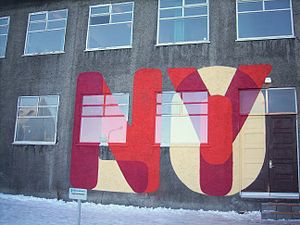
The Living Art Museum
Living Art Museum er et museum i den islandske hovedstad Reykjavik.